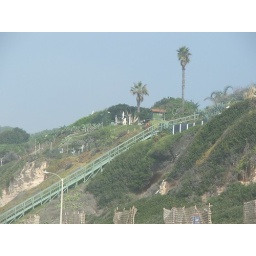
stairs from the beach up to someone's house in Malibu